Multiple exposure

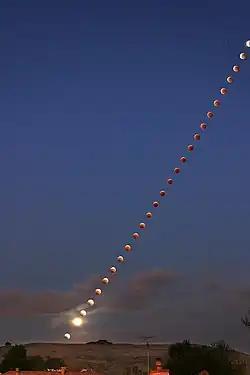
A multi-exposure composite image of the October 2004 lunar eclipse taken from Hayward, California

In photography and cinematography, a multiple exposure is the superimposition of two or more exposures to create a single image, and double exposure has a corresponding meaning in respect of two images. The exposure values may or may not be identical to each other.